Sky position (RA, Dec in degrees): 126.486, 4.088
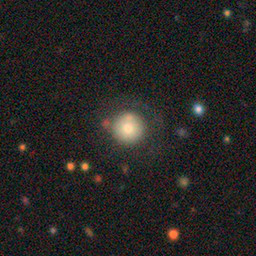
Galaxy morphology: Round Smooth Galaxies